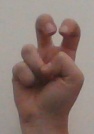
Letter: toot